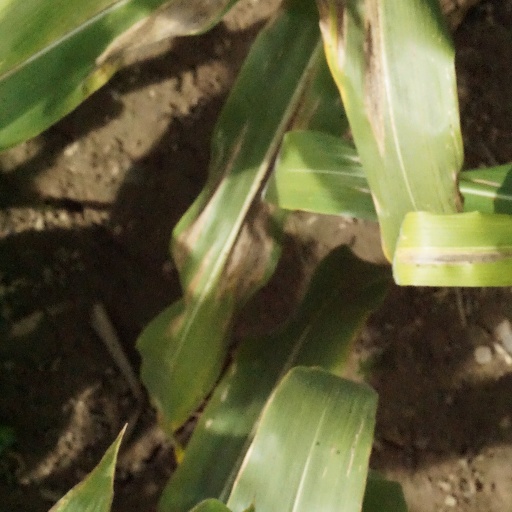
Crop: maize; corn